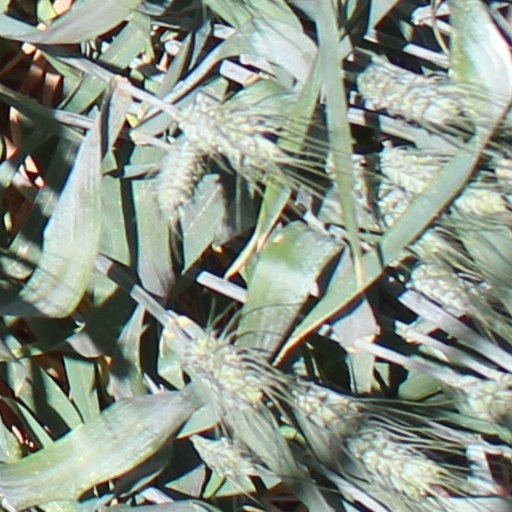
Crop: wheat